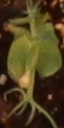
Label: Field Pea